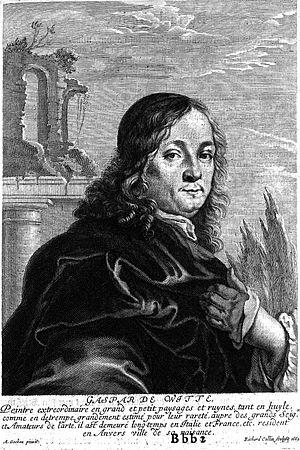
Gaspar de Witte, né le 5 octobre 1624 à Anvers où il est mort le 20 mars 1681, est un peintre flamand de la période baroque, principalement renommé pour ses paysages.